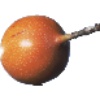
Label: Granadilla 1